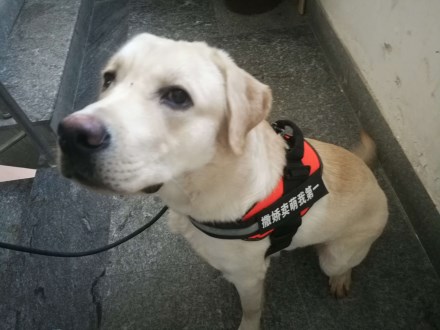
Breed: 3580-n000122-Labrador_retriever